John Danaher (VC)

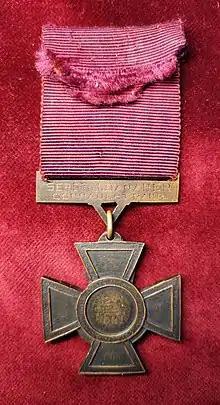
The Duplicate VC attributed to Sgt. Danaher, reverse (private collection)

He was 20 years old, and a Trooper, on an excursion from Pretoria with the Nourse's Horse (Transvaal) when the following deed took place for which he was awarded the VC.